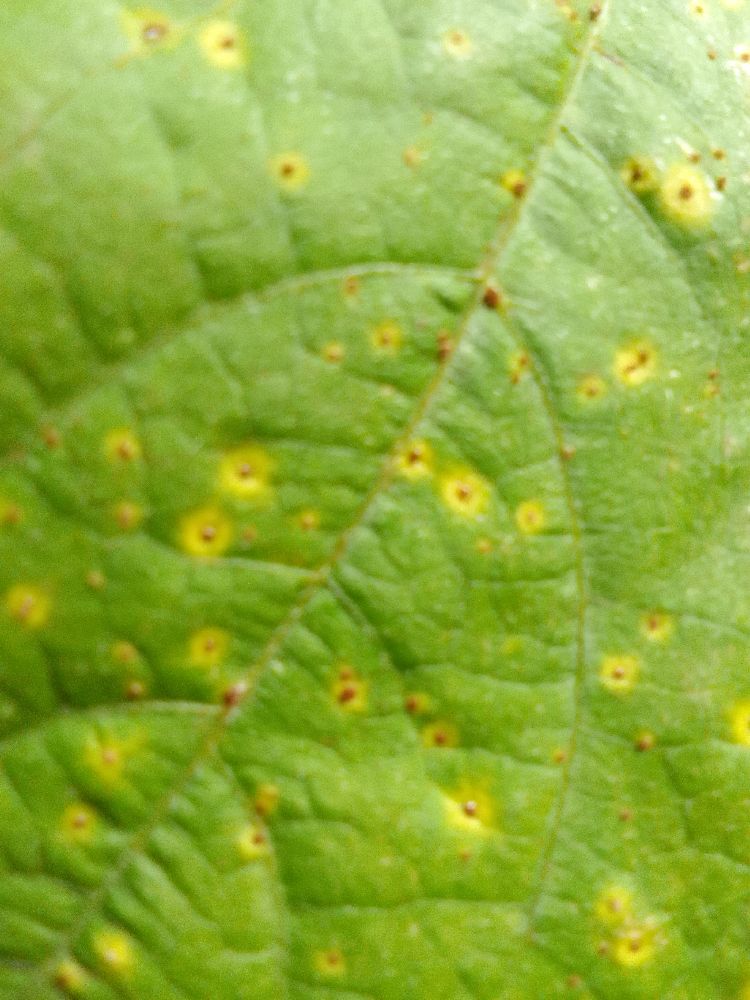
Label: rust